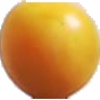
Label: cherry_wax_yellow